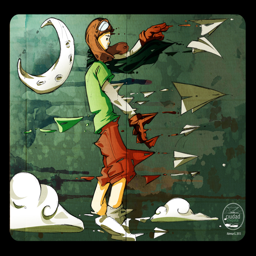
digital art selected for the #